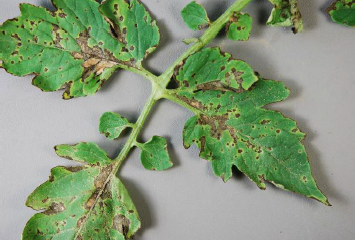
Labels: Tomato Septoria leaf spot, Tomato Septoria leaf spot, Tomato Septoria leaf spot